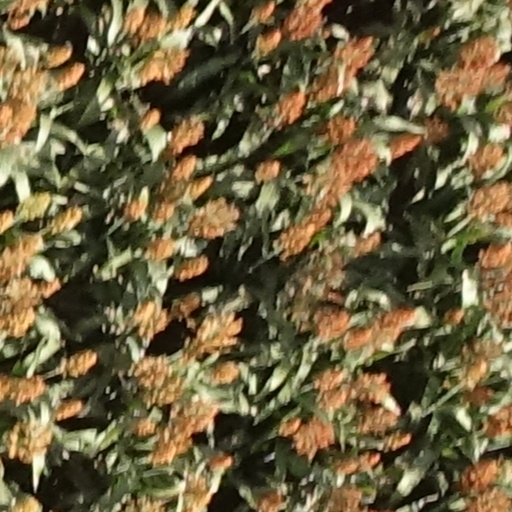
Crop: sorghum